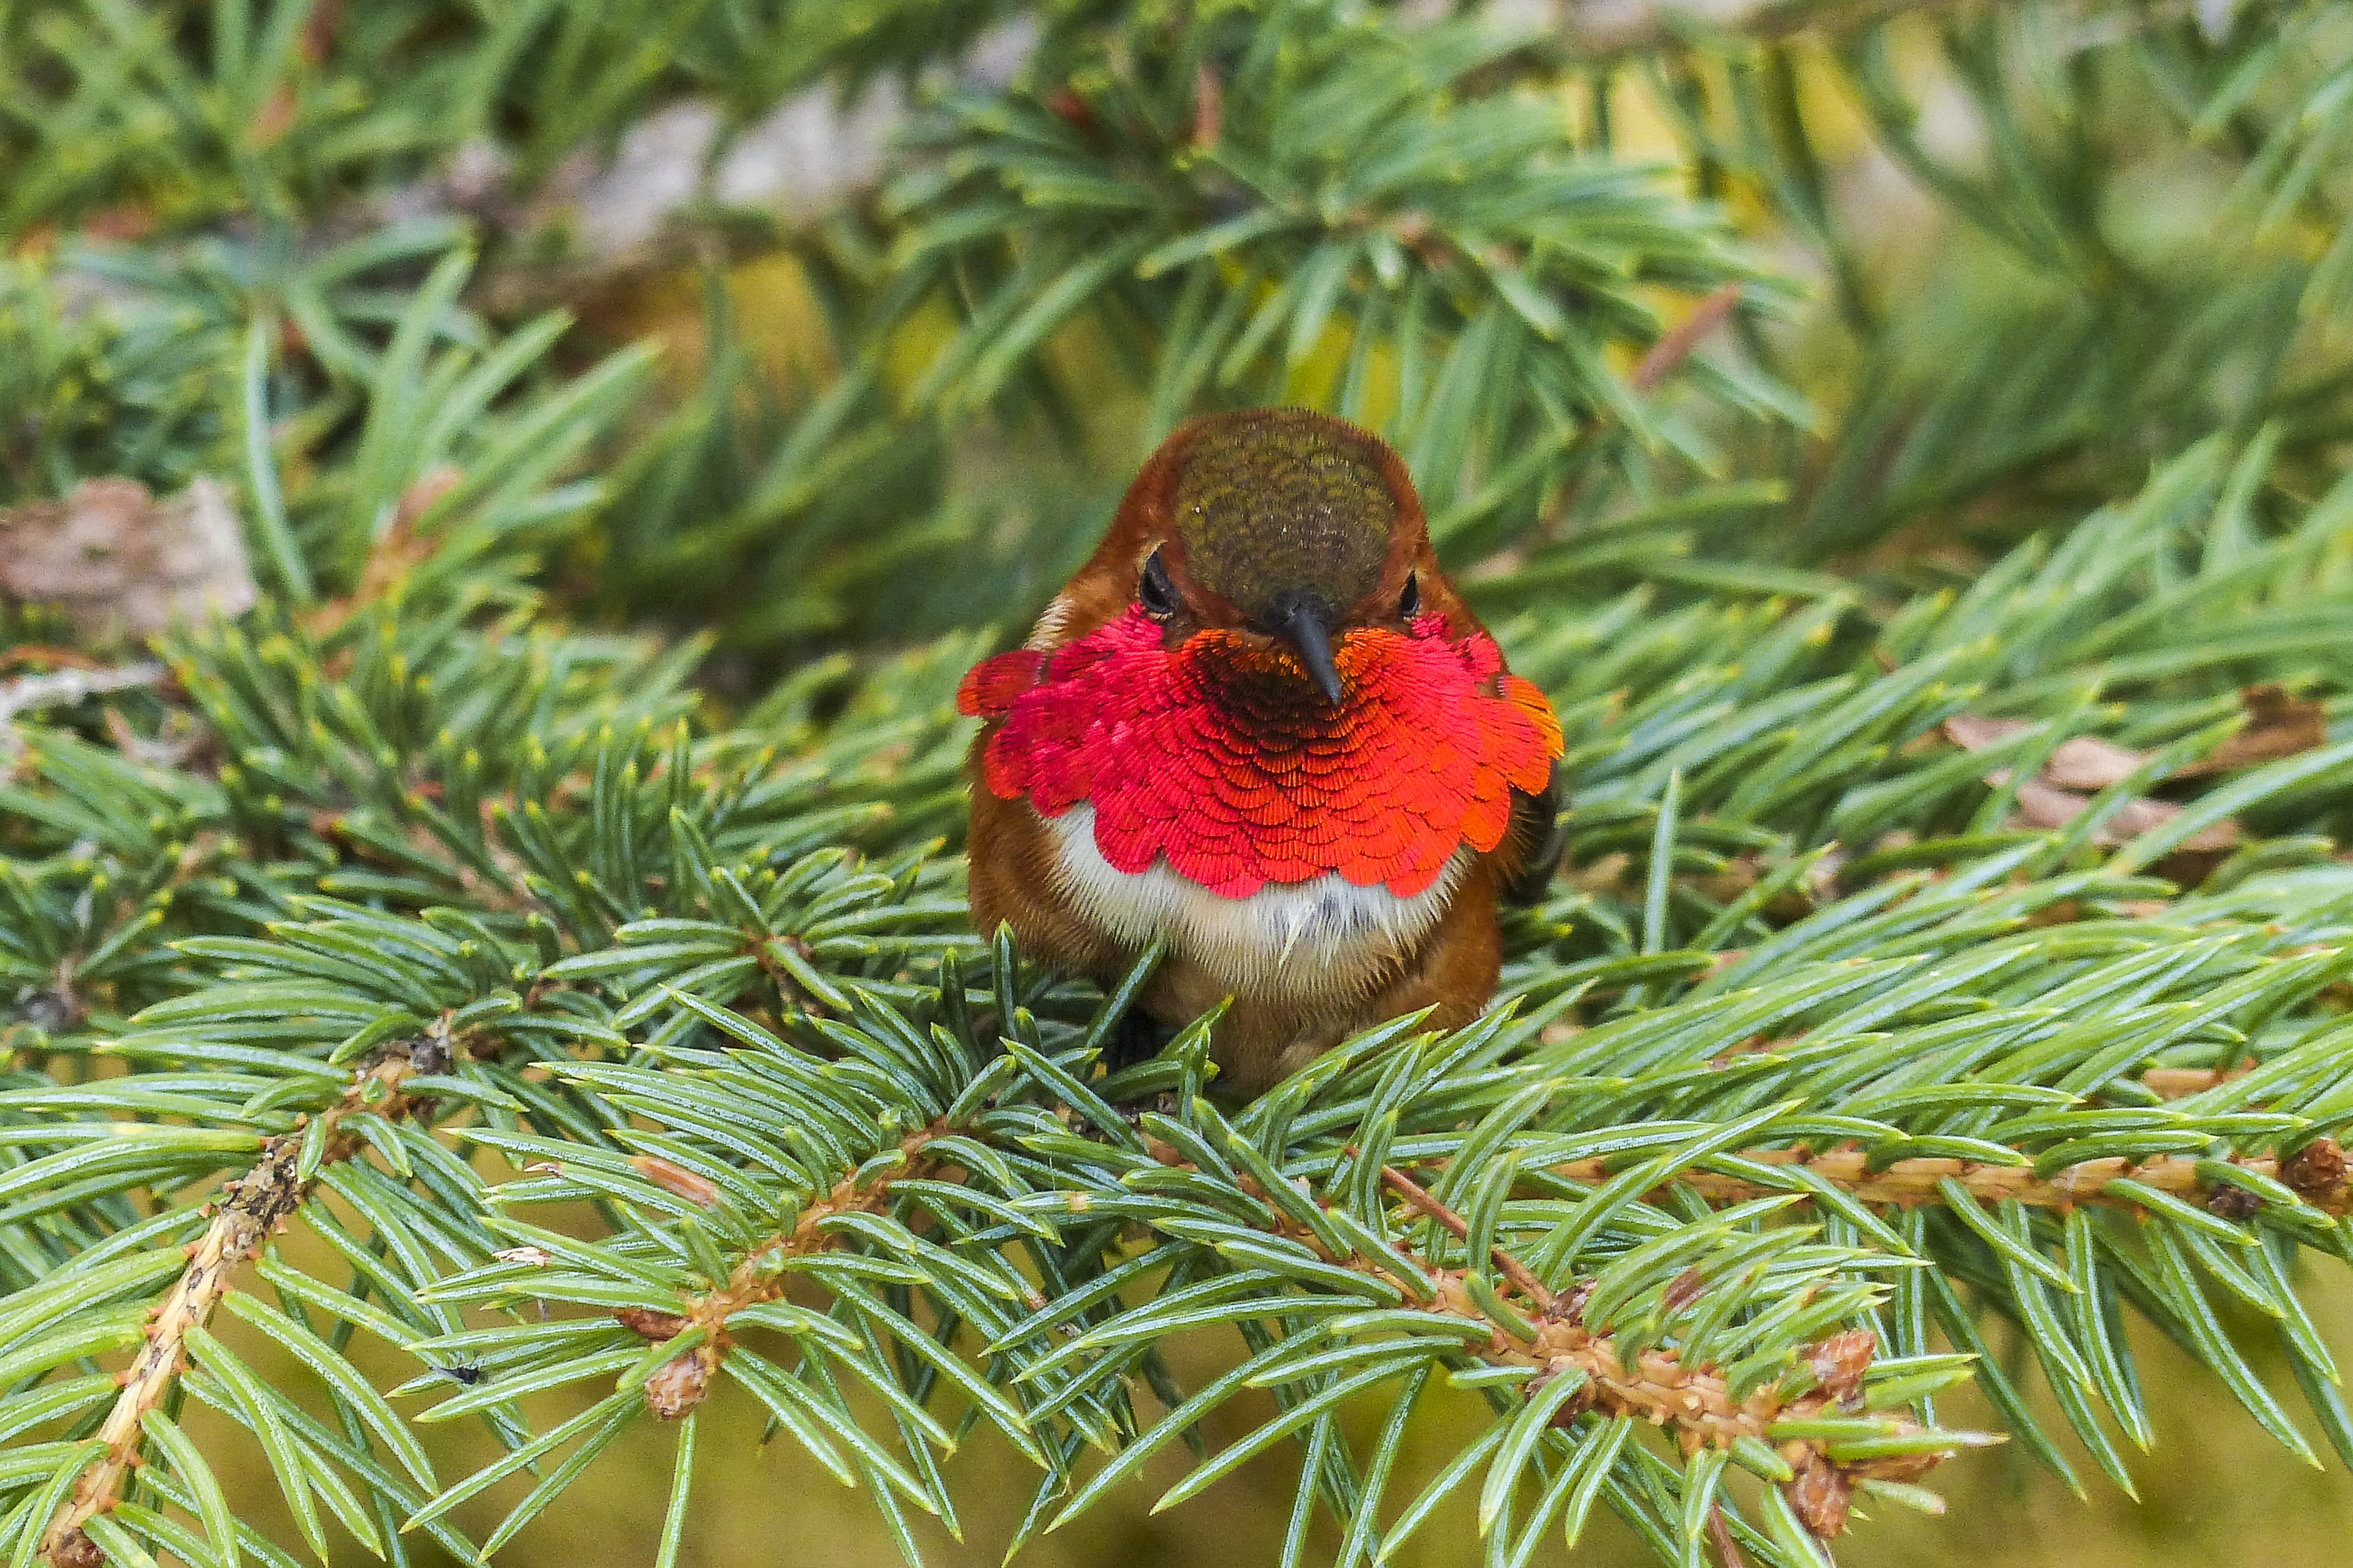
tree, nature, branch, bird, plant, flower, male, spring, sitting, hummingbird, botany, colorful, fir, season, fauna, conifer, wild life, christmas decoration, spruce, beautiful, feathered, finch, colibri, watching, cardinal, old world flycatcher, woody plant, land plant, perching bird, light weight, allens hummingbird, selasphorus sasin